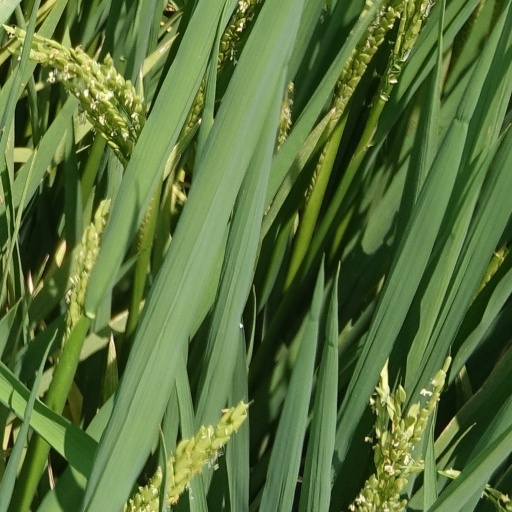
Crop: rice